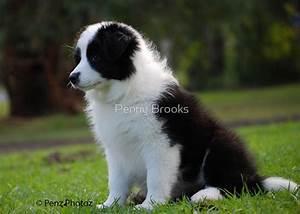
dog